Pertactin

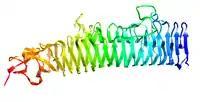
"Bordetella pertussis" Virulence Factor P.69 Pertactin. PDB entry The loops in the right handed β-helix of the N-terminus that protrudes out of cell surface (region R1) contains sequence repeats Gly-Gly-Xaa-Xaa-Pro and the <a href="RGD%20motif">RGD

domain Arg-Gly-Asp. This RGD domain allows PRN to function as an adhesin and invasin, binding to integrins on the outer membrane of the cell. Another loop of the extending β-helix is region 2 (R2) which contains Pro-Gln-Pro (PQP) repeats towards the C-terminus. This protein’s contribution to immunity is still premature. Reports suggest that R1 and R2 are immunogenic regions, however, recent studies regarding genetic variation of those regions prove otherwise.